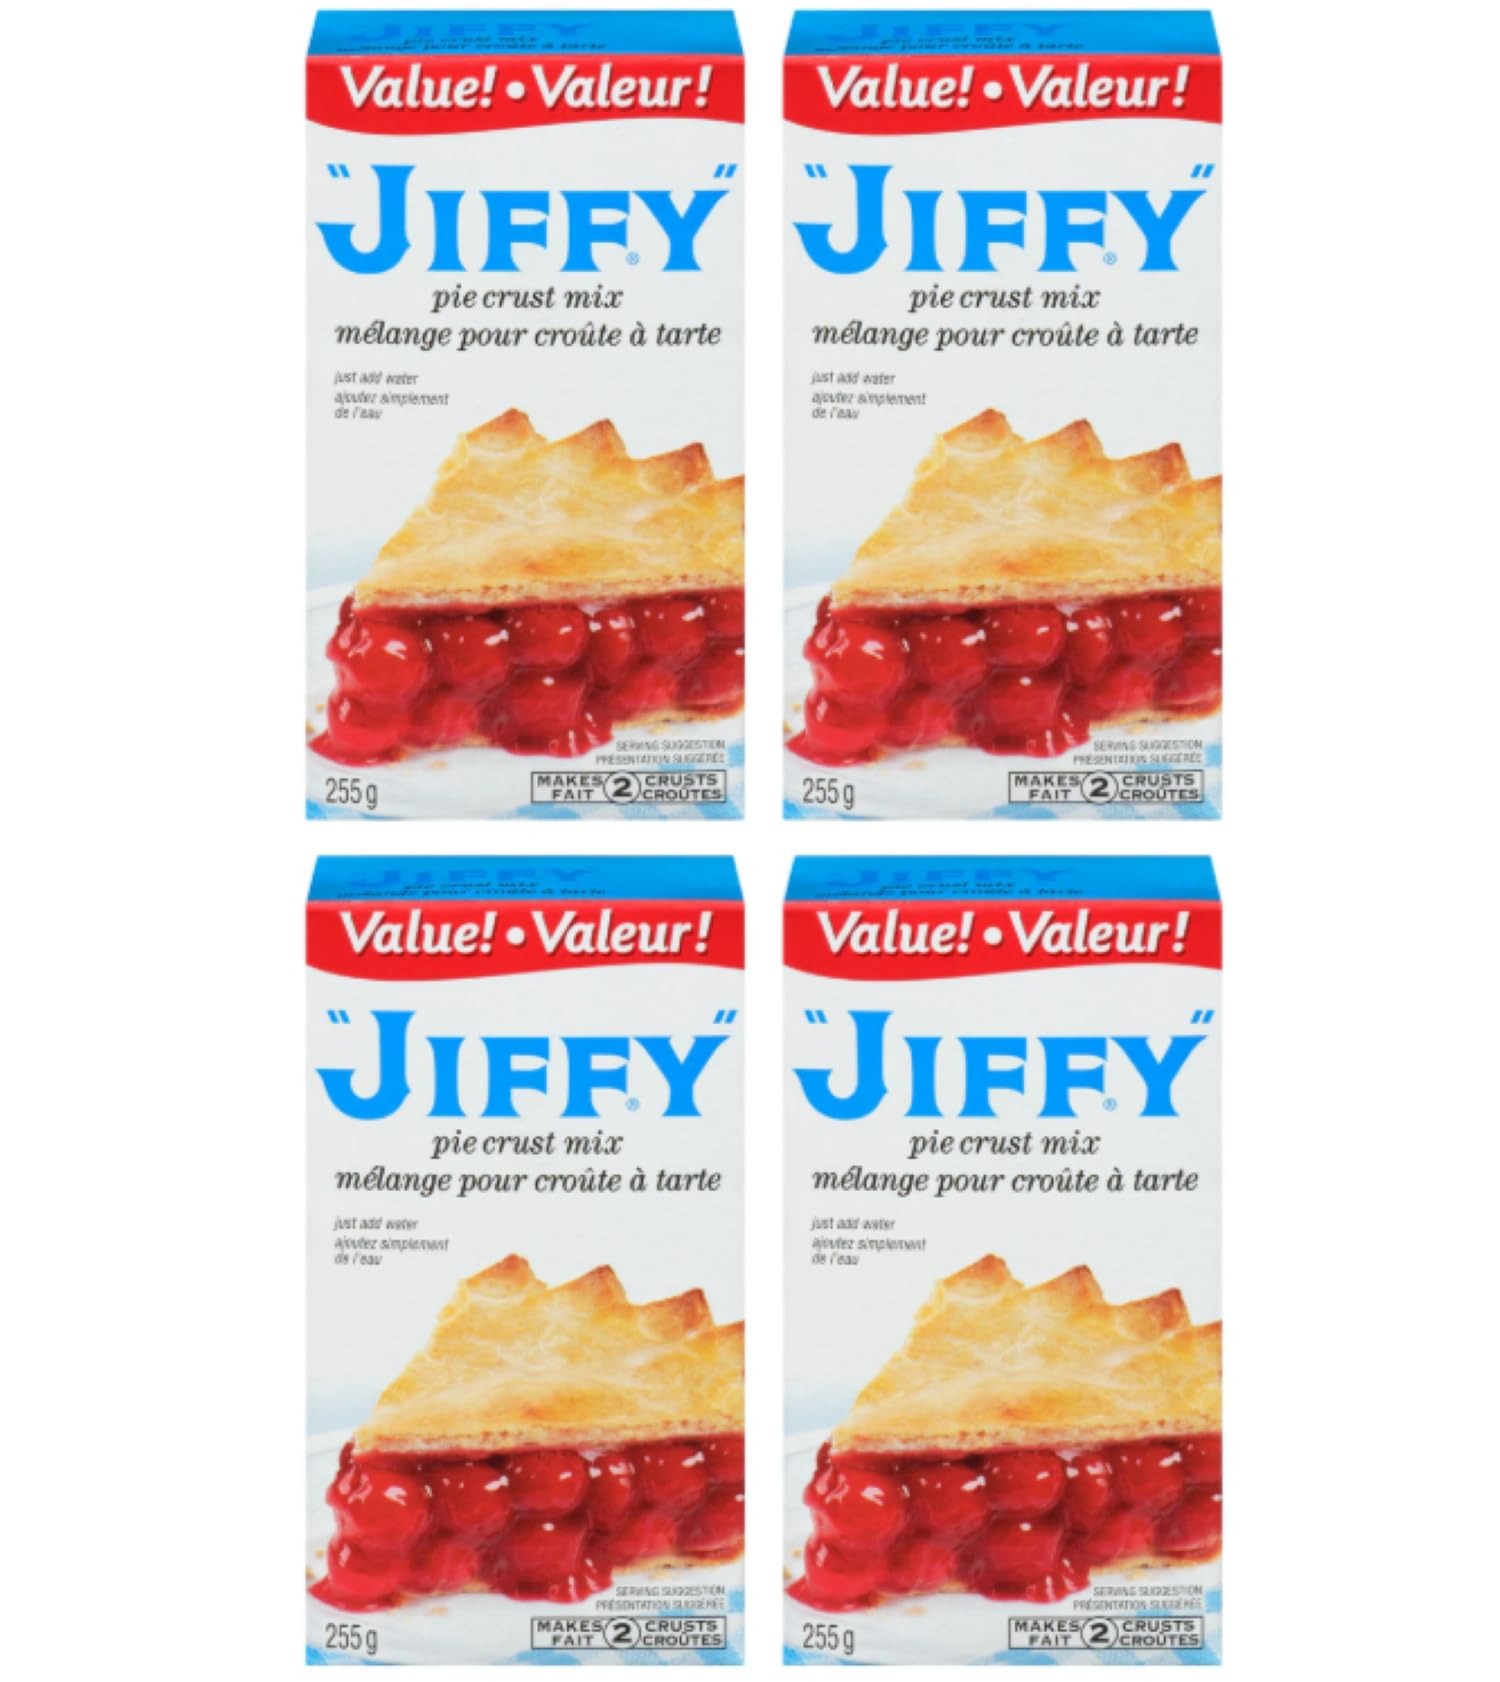
Item Name: Jiffy Pie Crust Mix, 9 oz Box (Pack of 4)
Bullet Point 1: Just add water to Jiffy pie mix
Bullet Point 2: Makes a single 9" two-crust pie
Bullet Point 3: Only 80 calories per serving. Free of trans fat.
Bullet Point 4: Easy-to-Use Mix: Jiffy Pie Crust Mix takes the stress out of pie baking. Just add water and follow a few simple steps to achieve a golden, buttery crust that will impress your family and friends.
Bullet Point 5: Versatile: Whether you're crafting sweet fruit pies or savory quiches, our mix is versatile enough to suit any pie filling. Elevate your baking game with the perfect foundation for your favorite recipes.
Product Description: Bake up a savory treat with none of the fuss using Jiffy Pie Crust Mix, which is incredibly easy to make! Jiffy pie crust mix comes in handy whenever you need to make a delicious flaky pie crust. Add some cherries, applies, pears or other fruits for an even more scrumptious dessert or snack. The 9 oz baking pie crust mix is packaged in recycled paperboard, which is good for the environment. It even includes a convenient recipe on the package to get your creative culinary juices flowing.
Value: 36.0
Unit: Ounce

Price: 13.21